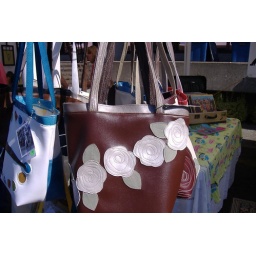
dark chocolate vinyl, soft beigy roses, pretty bag inspired by vintage photos of rose court princess's.